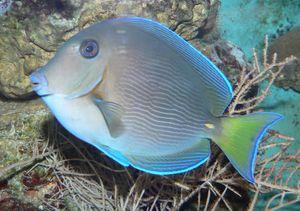
Lac Léman
Cette page a pour objet de présenter un arbre taxinomique sous forme classique des Actinopterygii, c’est-à-dire un arbre regroupant les taxa constituant ce groupe en fonction de leurs affinités morpho-physiologiques et de leurs liens de parenté supposés. Cet arbre présente aussi bien les organismes encore existants aujourd'hui que les groupes éteints.
Les poissons-chirurgiens forment, avec les poissons-licornes, la famille des Acanthuridae. Ces poissons tropicaux sont notamment caractérisés par les éperons tranchants qu'ils portent de chaque côté de la queue.
Cette page a pour objet de présenter un arbre phylogénétique des Acanthopterygii, c'est-à-dire un cladogramme mettant en lumière les relations de parenté existant entre leurs différents groupes, telles que les dernières analyses reconnues les proposent. Ce n'est qu'une possibilité, et les principaux débats qui subsistent au sein de la communauté scientifique sont brièvement présentés ci-dessous, avant la bibliographie.
Le Ctenochaetus hawaiiensis est un poisson présent dans les eaux de l'océan Pacifique. Sa taille maximale connue est de 25 cm. En aquariophilie, ce poisson se nourrit d'artémia, krill et mysis sans oublier que c'est un excellent brouteur d'algues filamenteuses. Si l'aquarium en est dépourvu il faut faire une distribution d'algues séchées "nori".